Automotive industry in Italy

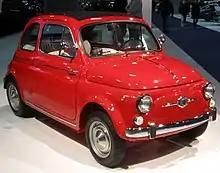
The Fiat 500, launched in 1957, is considered a symbol of Italy's postwar economic miracle.

The automotive industry in Italy is a large employer in the country, it had over 2,131 firms and employed almost 250,000 people in 2006. Italy's automotive industry is best known for its automobile designs and small city cars, sports and supercars. The automotive industry makes a contribution of 8.5% to Italian GDP.